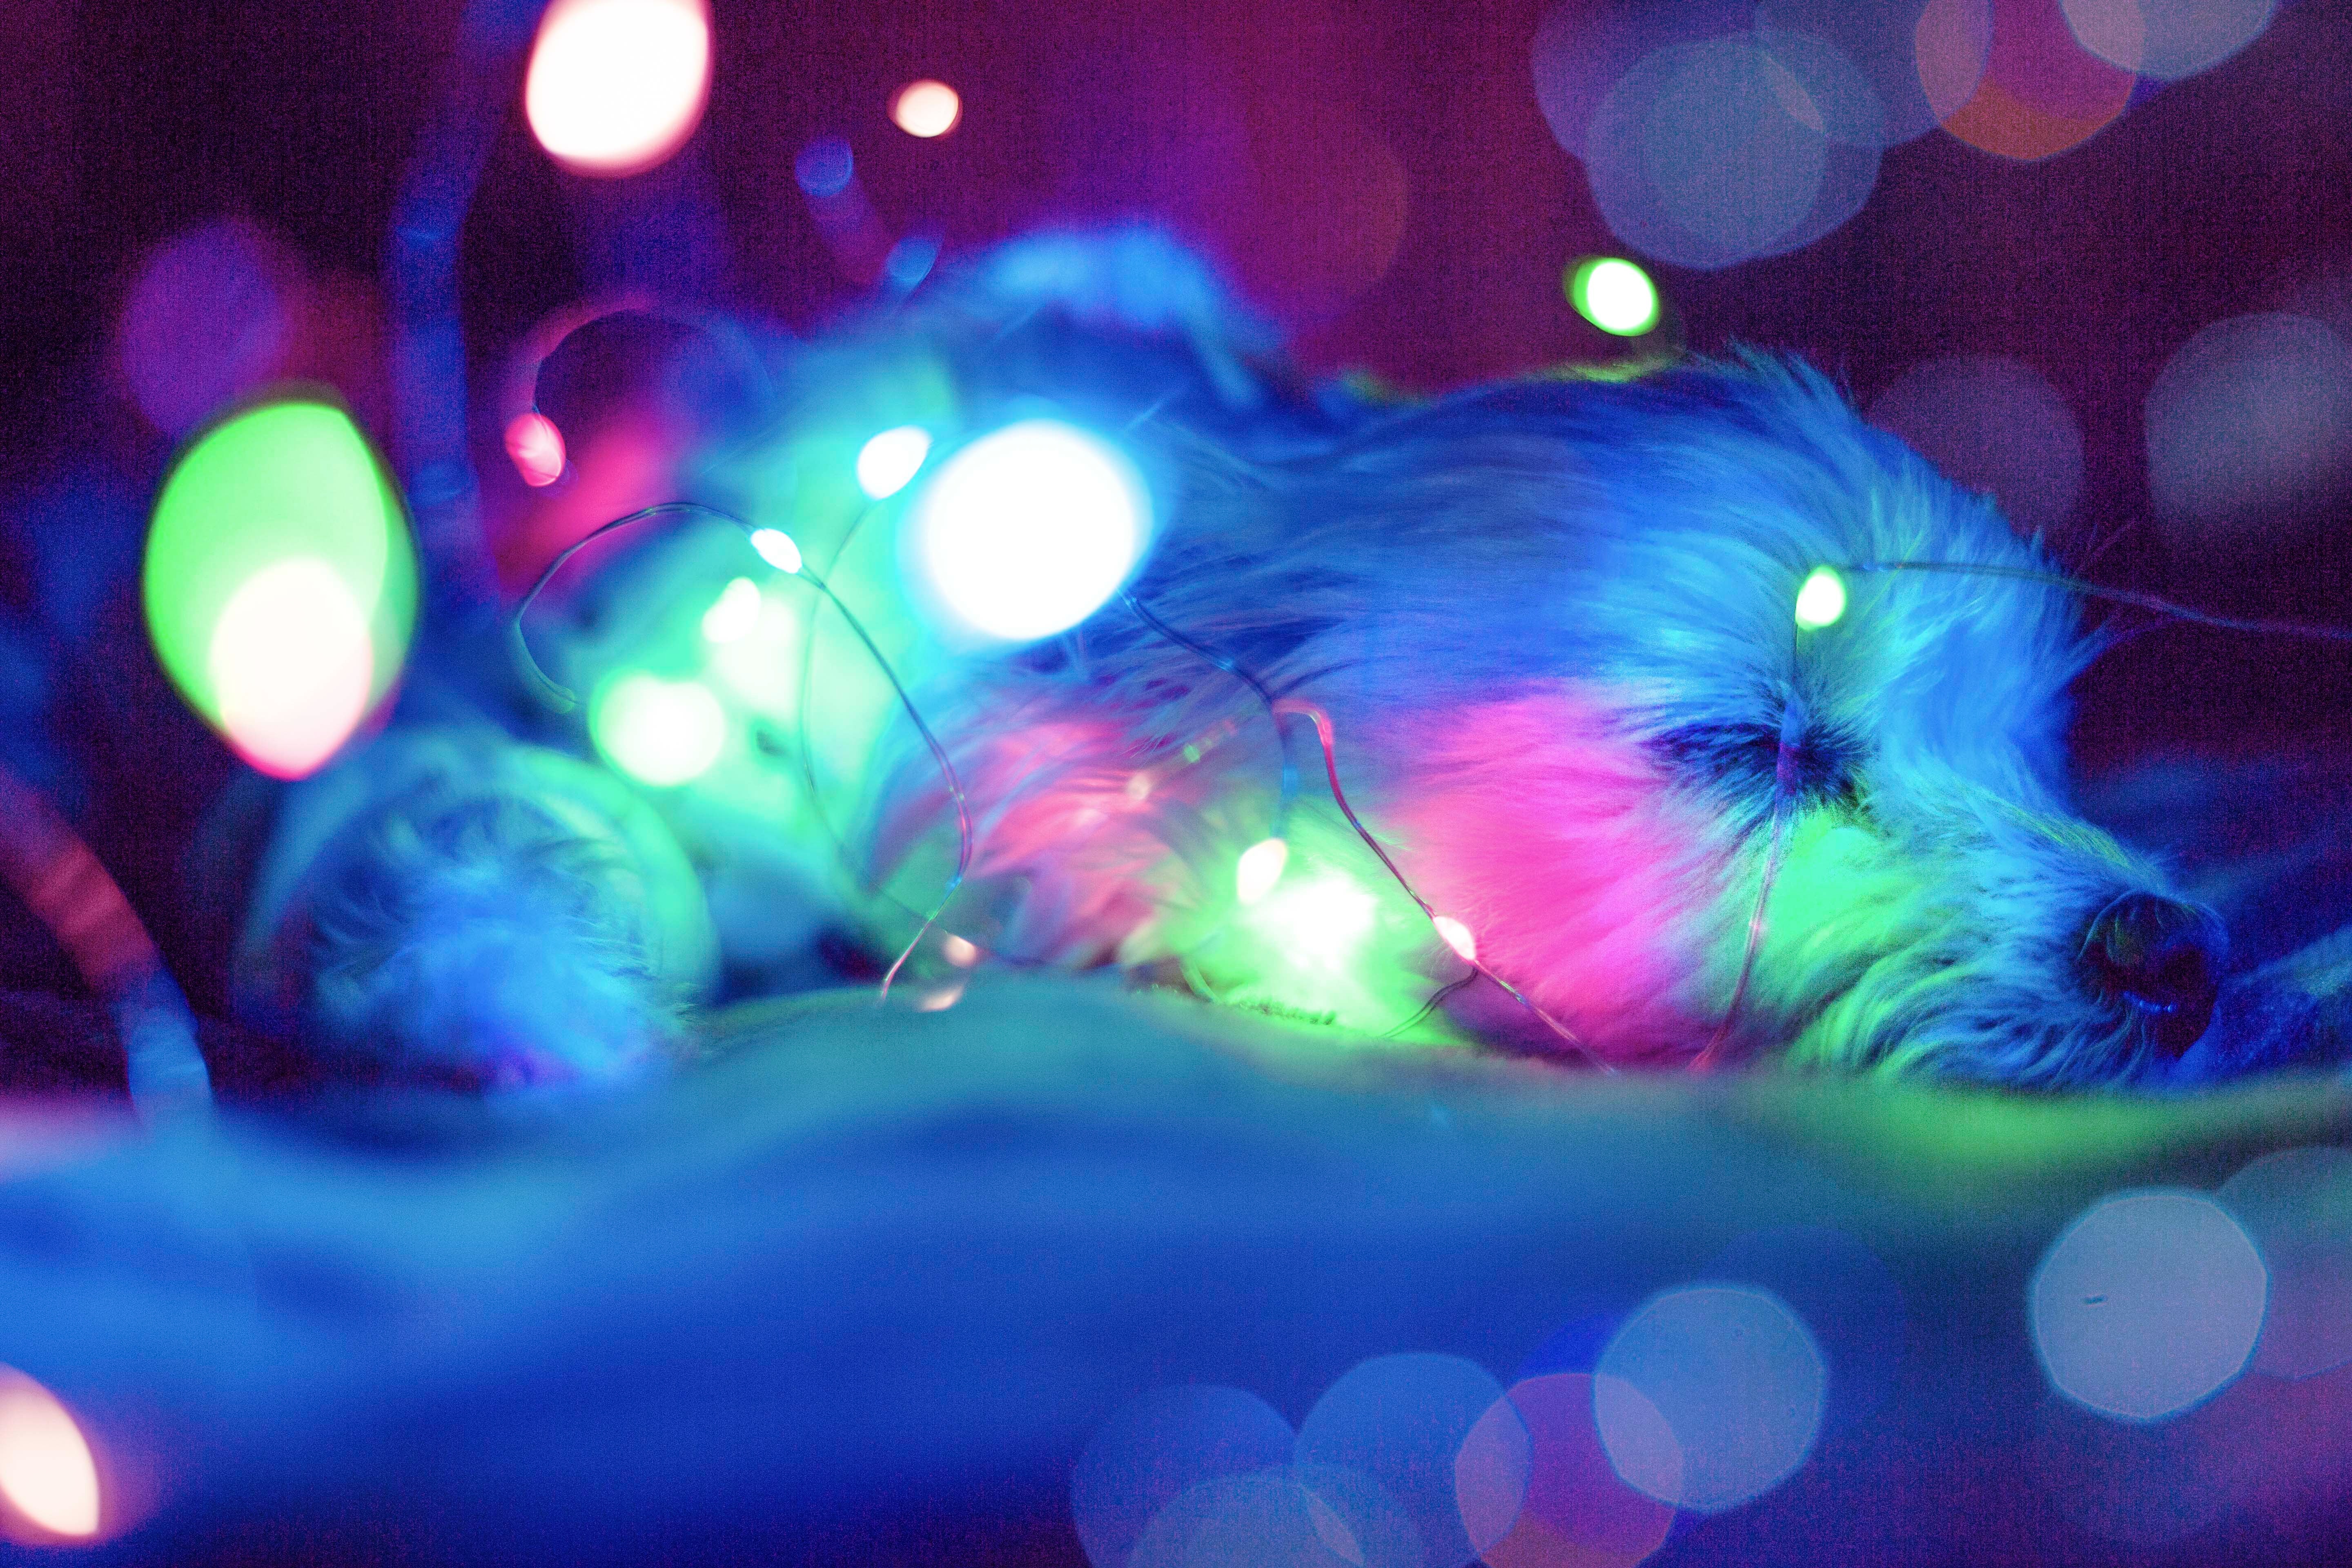
light, blue, purple, lighting, sky, tree, technology, christmas lights, canidae, christmas decoration